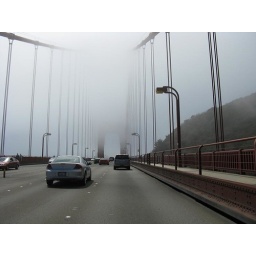
fog blowing over golden gate bridge span